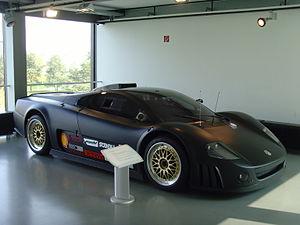
La Volkswagen W12 Coupé - également connue sous le nom de Volkswagen Nardò était un prototype de voiture de sport créé par la marque allemande Volkswagen en 1997.